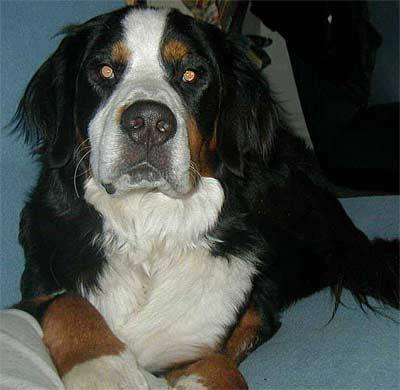
EntleBucher